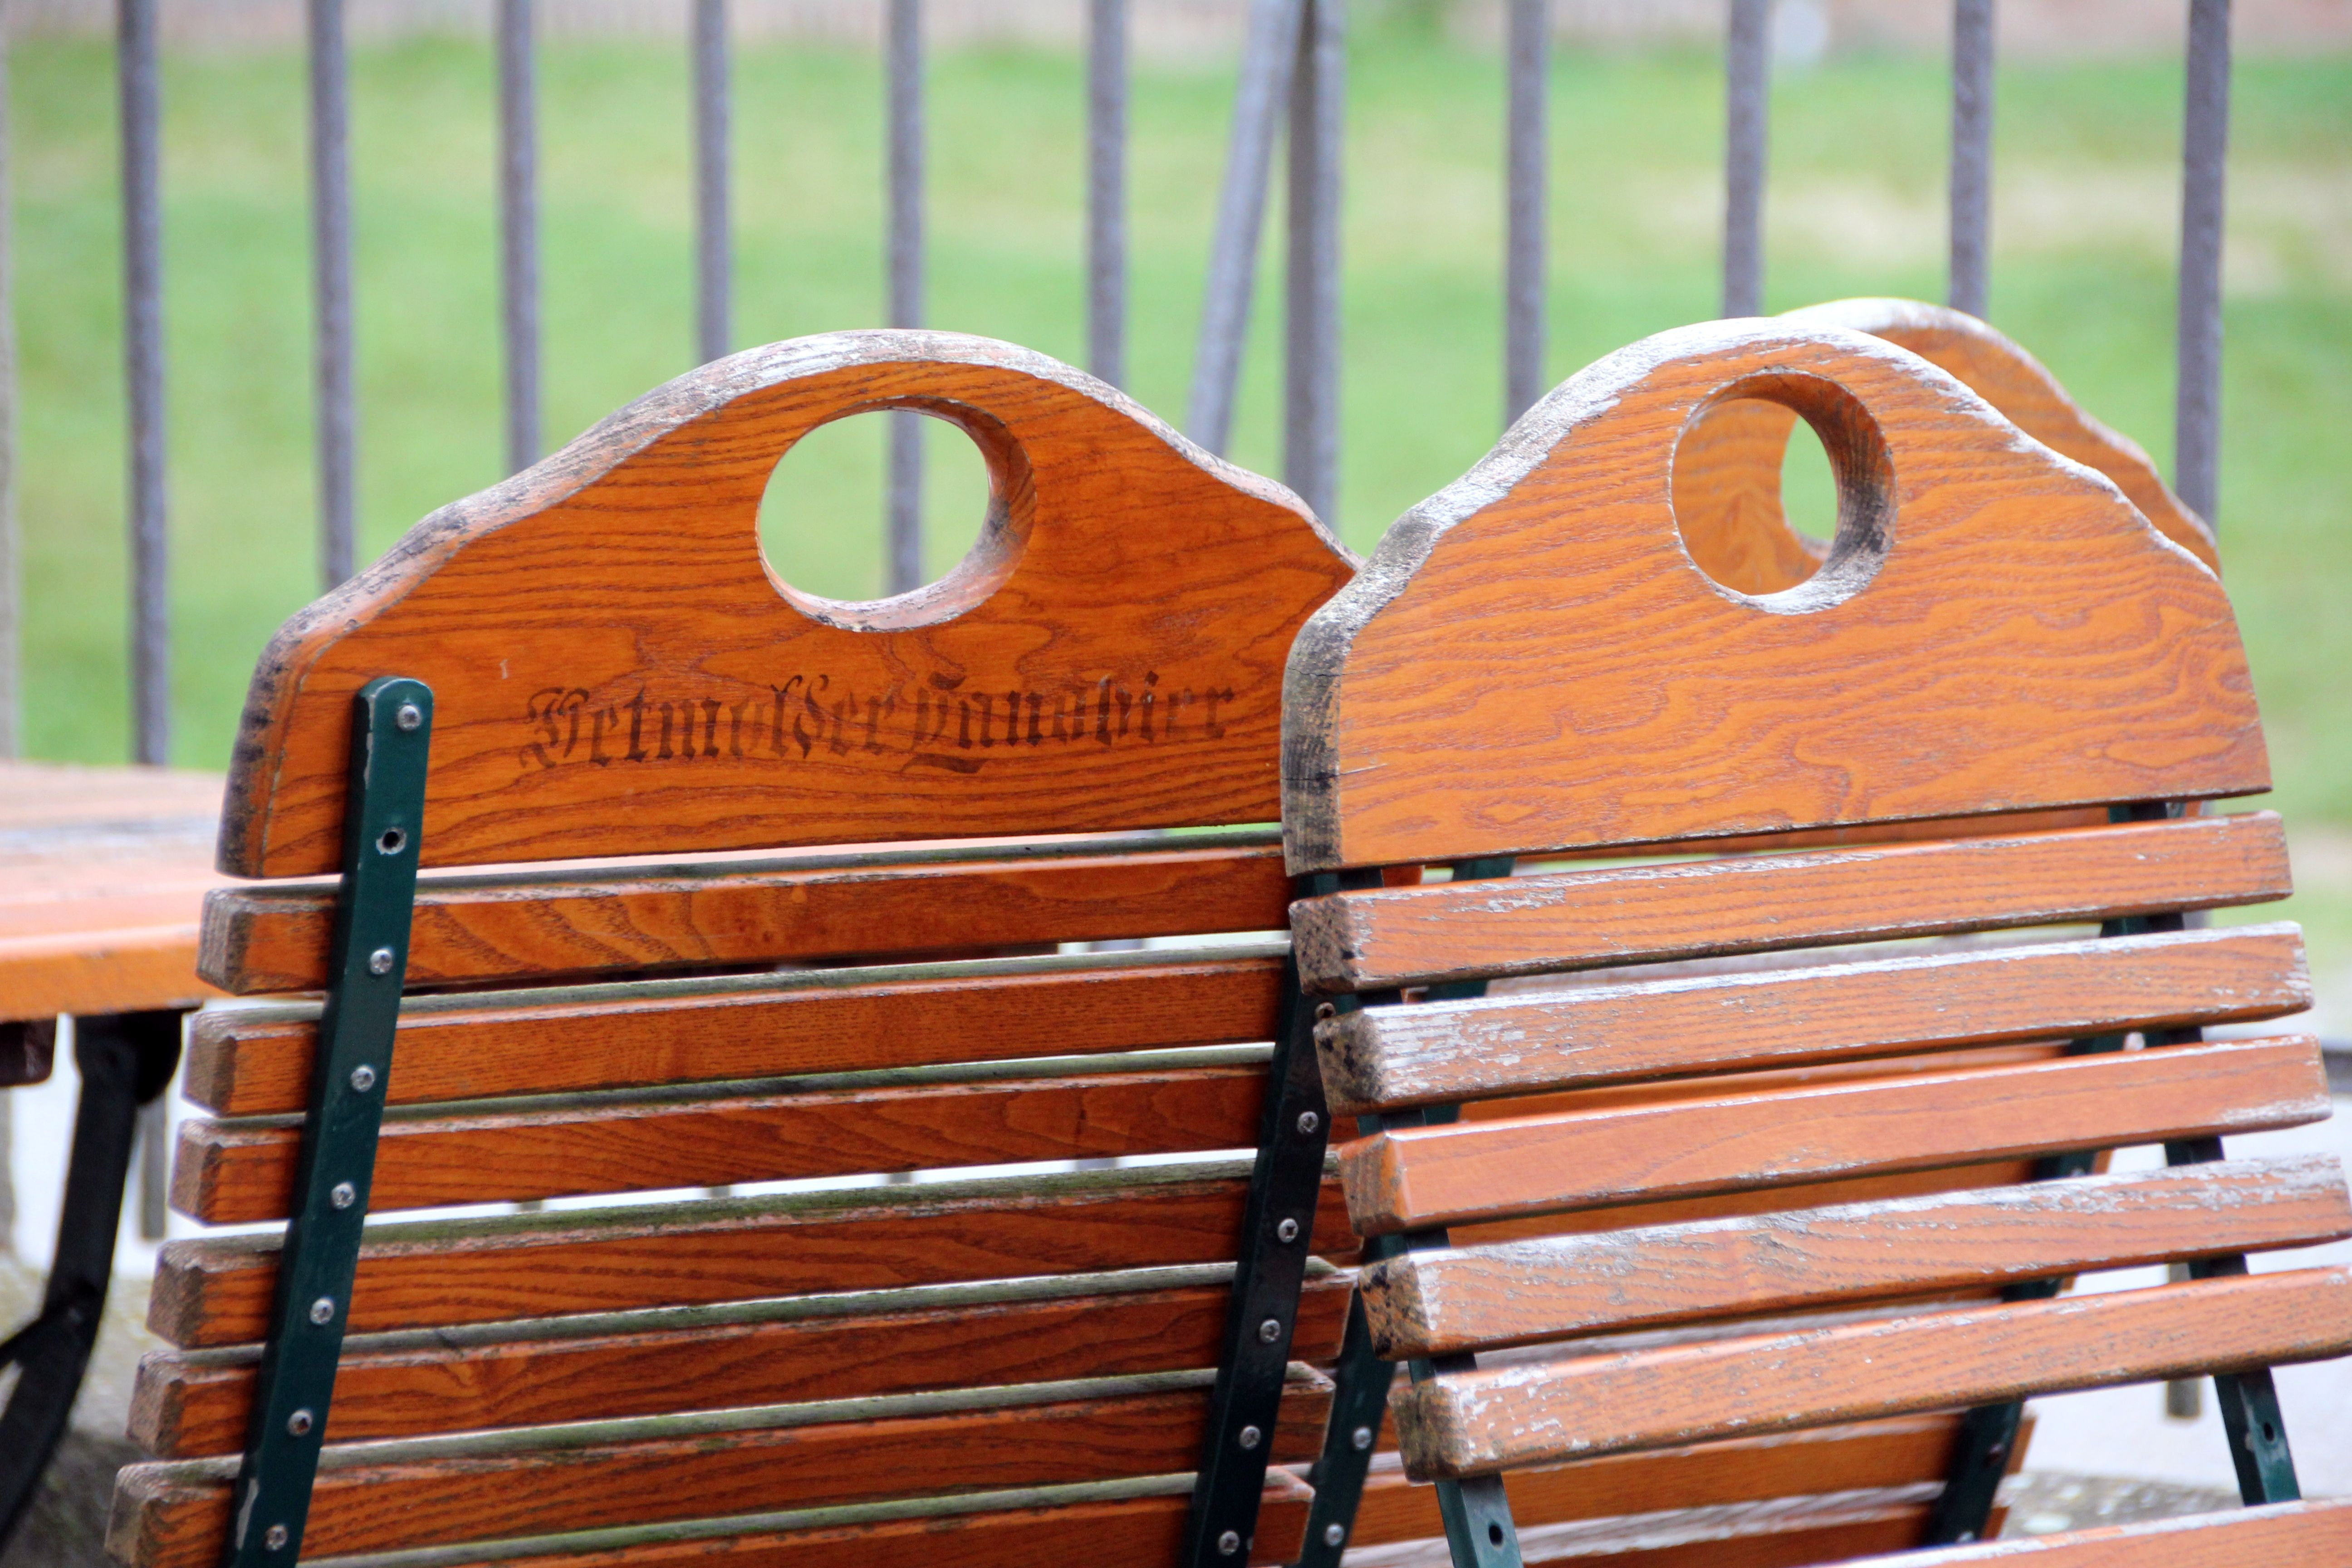
wood, chair, furniture, product, gastronomy, man made object